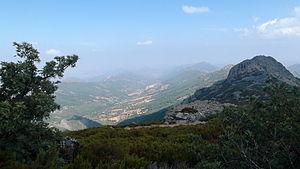
Deleitosa est une commune d’Espagne, dans la province de Cáceres, communauté autonome d'Estrémadure. Ce village a fait l'objet d'un reportage par Eugene Smith, publié en avril 1951 par Life Magazine.